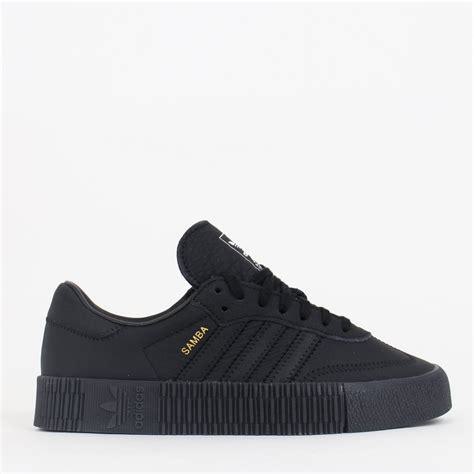
Brand: Adidas
Model: Sambarose